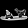
Label: Sandal